Murder of Alfred Kunz

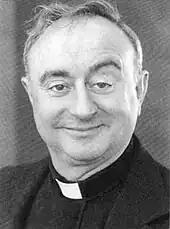
Father Alfred Kunz

The Rev. Alfred Joseph Kunz (April 15, 1930 – March 4, 1998) was a Catholic priest who was found with his throat slit in his Roman Catholic church in Dane, Wisconsin. By 2009, 11 years later, Kunz's unsolved murder was likely the most expensive and time-consuming homicide investigation in Dane County's history.